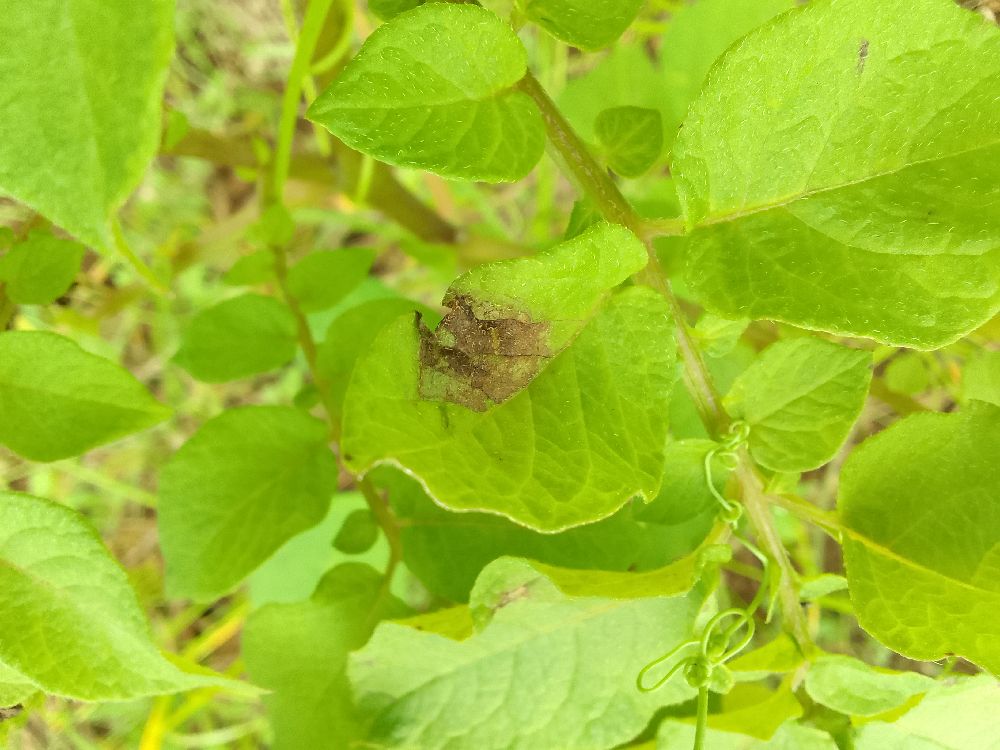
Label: Late blight